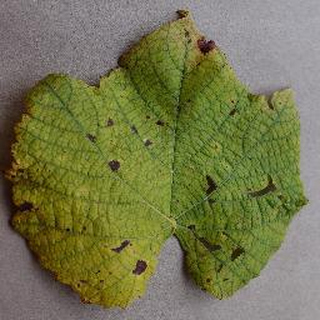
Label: grape_leaf_blight